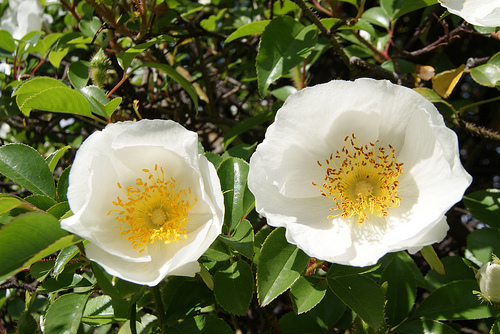
Flower: rose